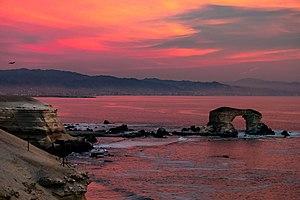
La Portada est une arche naturelle sur la côte du Chili, à 18 km au nord d'Antofagasta.